Abraham Govaerts

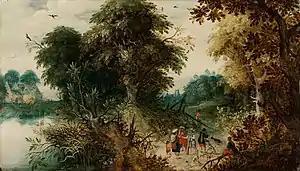
"Wooded Landscape with Travellers"

Abraham Govaerts (1589 – 9 September 1626) was a Flemish painter who specialized in small cabinet-sized forest landscapes in the manner of Jan Brueghel the Elder and Gillis van Coninxloo. He was a regular collaborator with other artists who were specialists in specific genres. Govaerts would paint the landscape while these specialists painted the figures, animals or still life elements.